Catskill Mountain Railway

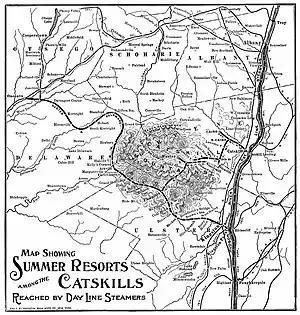
Catskill Mountain RR's route is on the northeast edge of the Catskills region on the map

The train route ran from Cairo, southeast to Catskill and then Catskill Landing. Catskill provided a connection to the New York Central's West Shore Railroad trains from Albany to Weehawken, New Jersey. The Catskill Landing location provided a connection for boats across the Hudson River to Hudson, New York. Service between Cairo Junction and Palenville and Otis Summit on the C&T Railway was available in the summer months only.